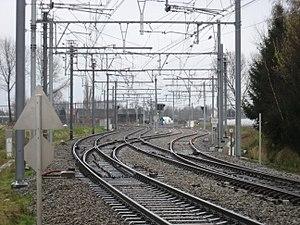
La ligne 10 était initialement une ligne industrielle de chemin de fer belge du port d'Anvers embranché sur la ligne 59. Avec l'extension de cette partie du port au début des années 2000, il est apparu nécessaire de poser une nouvelle ligne entre ce port et la rive droite afin de désengorger cette ligne et notamment le pertuis ferroviaire du Tunnel Kennedy qu'elle emprunte. Cette extension fut inaugurée en 2014 avec l'ouverture du tunnel Antigone.